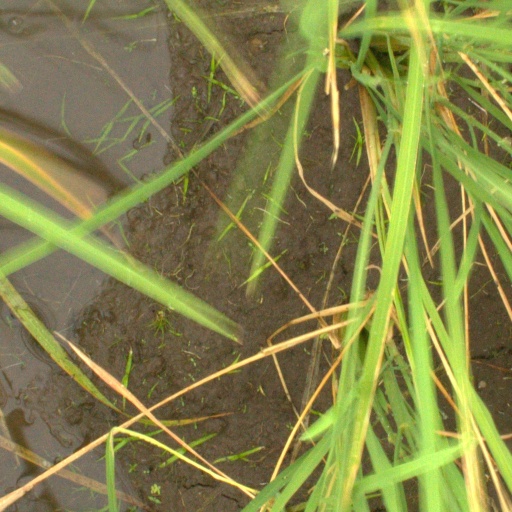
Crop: rice